WWFE

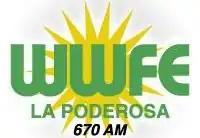
Former logo

Effective January 10, 2023, WWFE was purchased by Salem Media Group along with WWFE’s FM translator W276DV (103.1), WRHC (1550) and its FM translator W254DV (98.7).